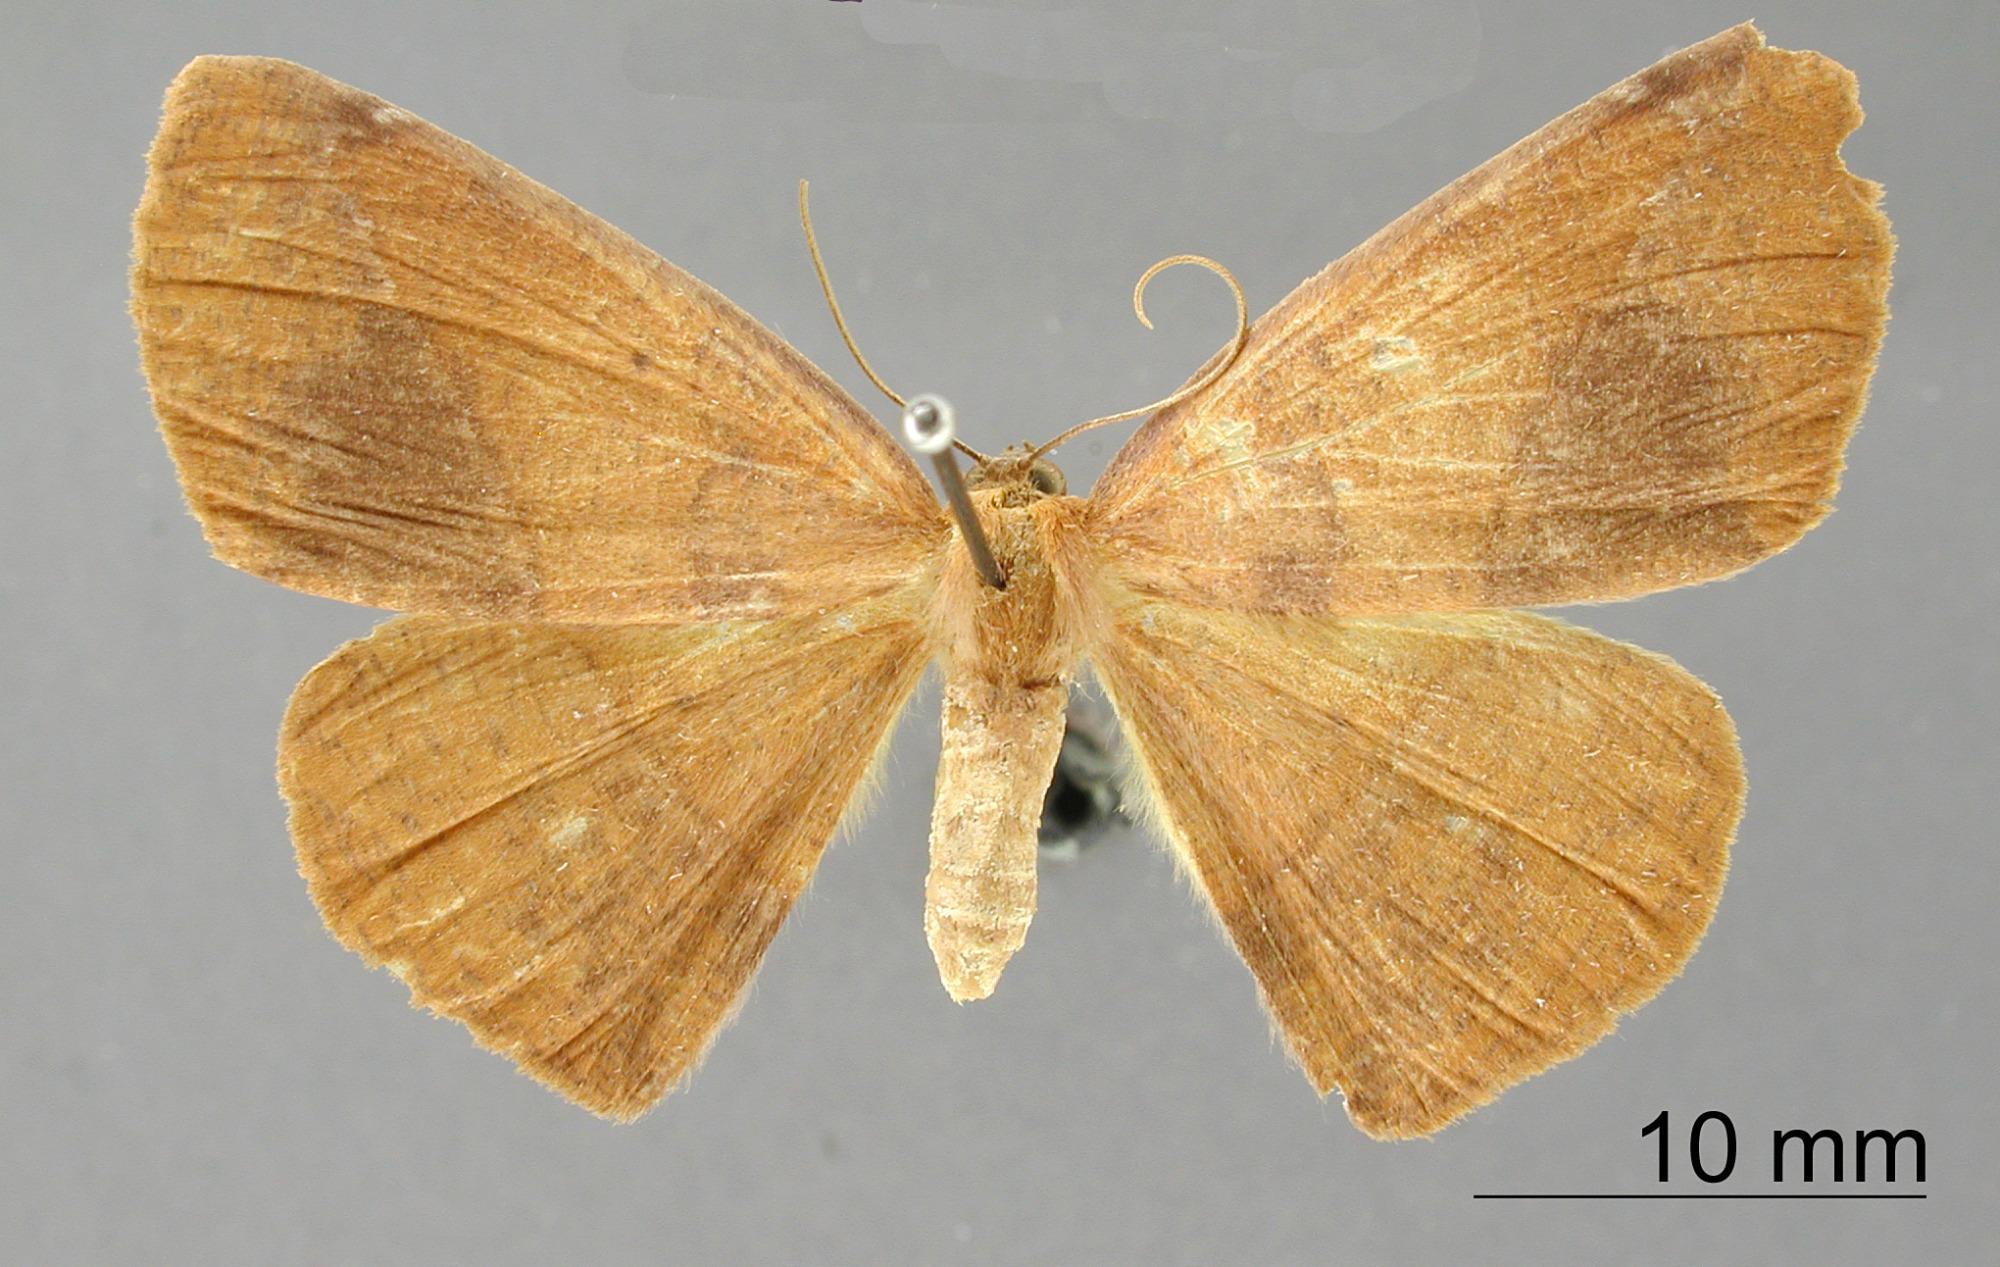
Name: Microgonia nigrinotata
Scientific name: Microgonia nigrinotata Dognin, 1911
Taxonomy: Animalia, Arthropoda, Insecta, Lepidoptera, Geometridae, Ennominae
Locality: St. Laurent du Maroni, French Guiana, French Guiana